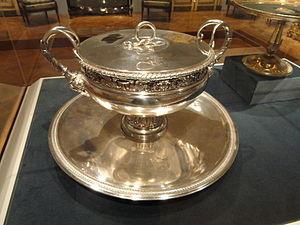
Henri Auguste était un grand orfèvre parisien, travaillant dans le style néoclassique. En collaboration avec le sculpteur Jean Guillaume Moitte, qui lui fournit dessins et modèles. Il devient l'un des principaux créateurs du style Empire en orfèvrerie, rival de Jean-Baptiste Claude Odiot et Martin-Guillaume Biennais.